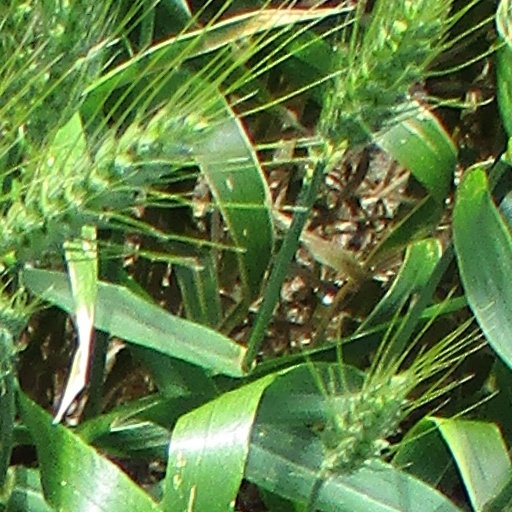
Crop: wheat